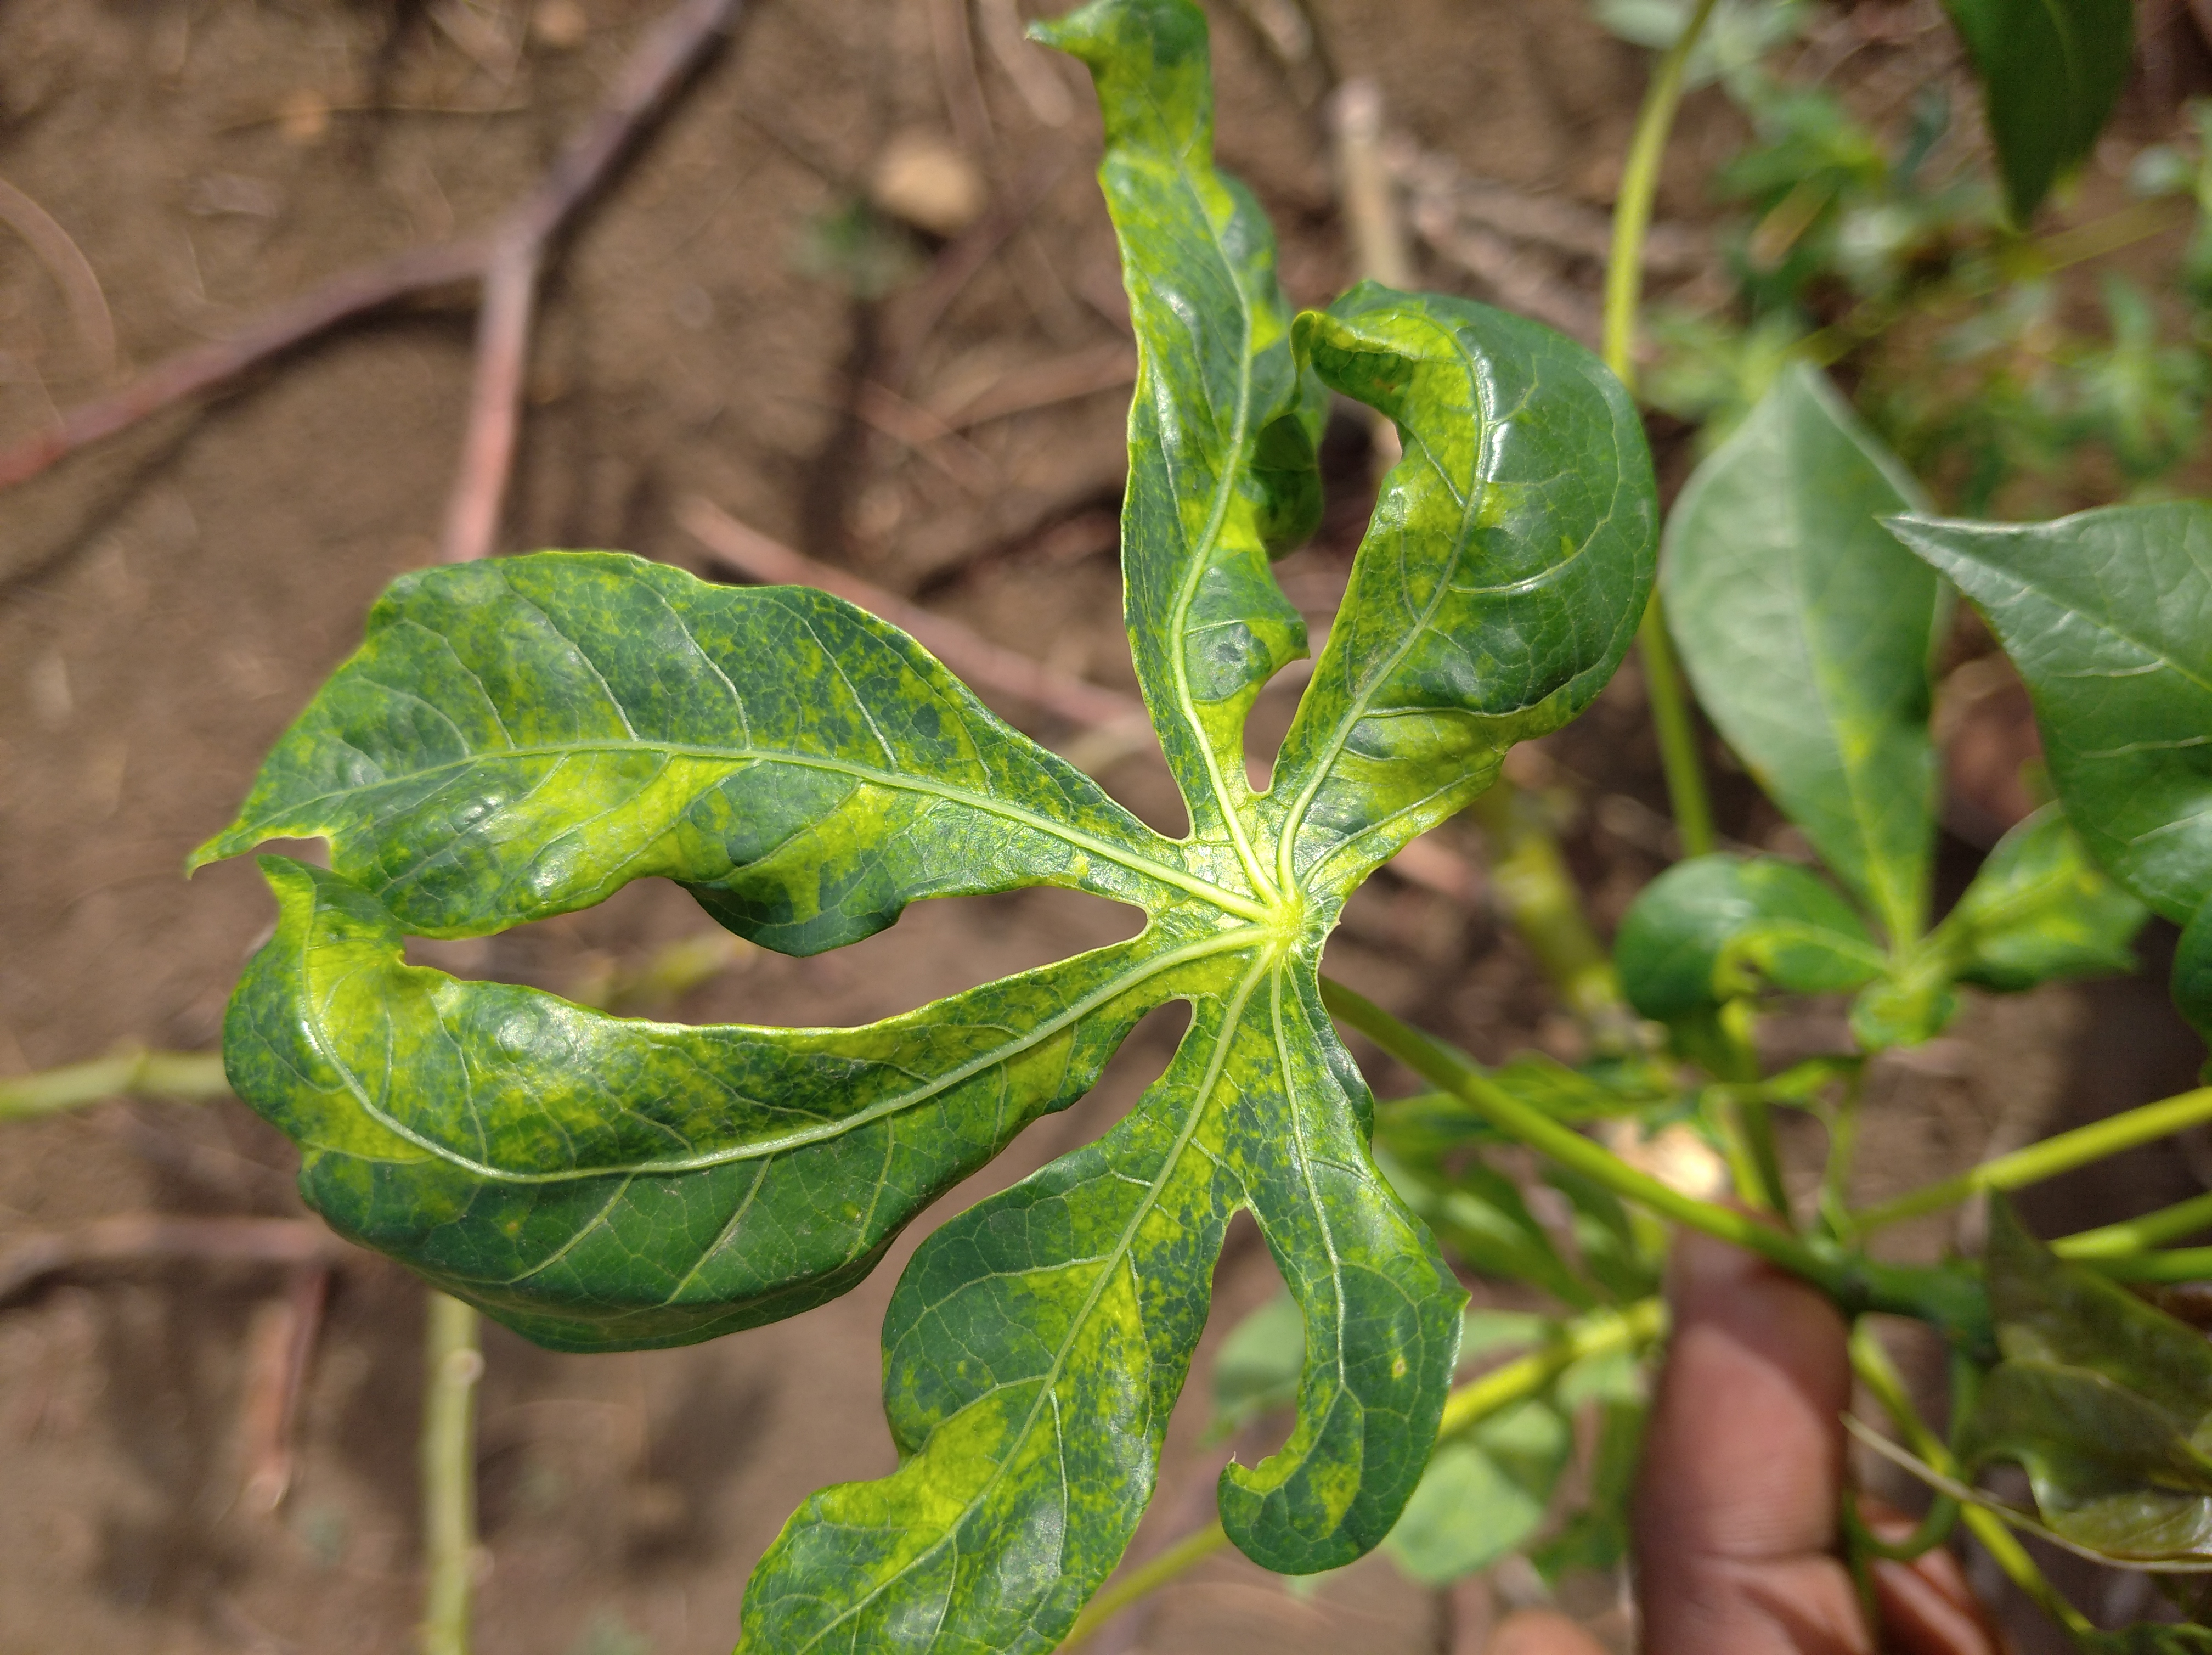
Label: cassava mosaic disease (cmd)